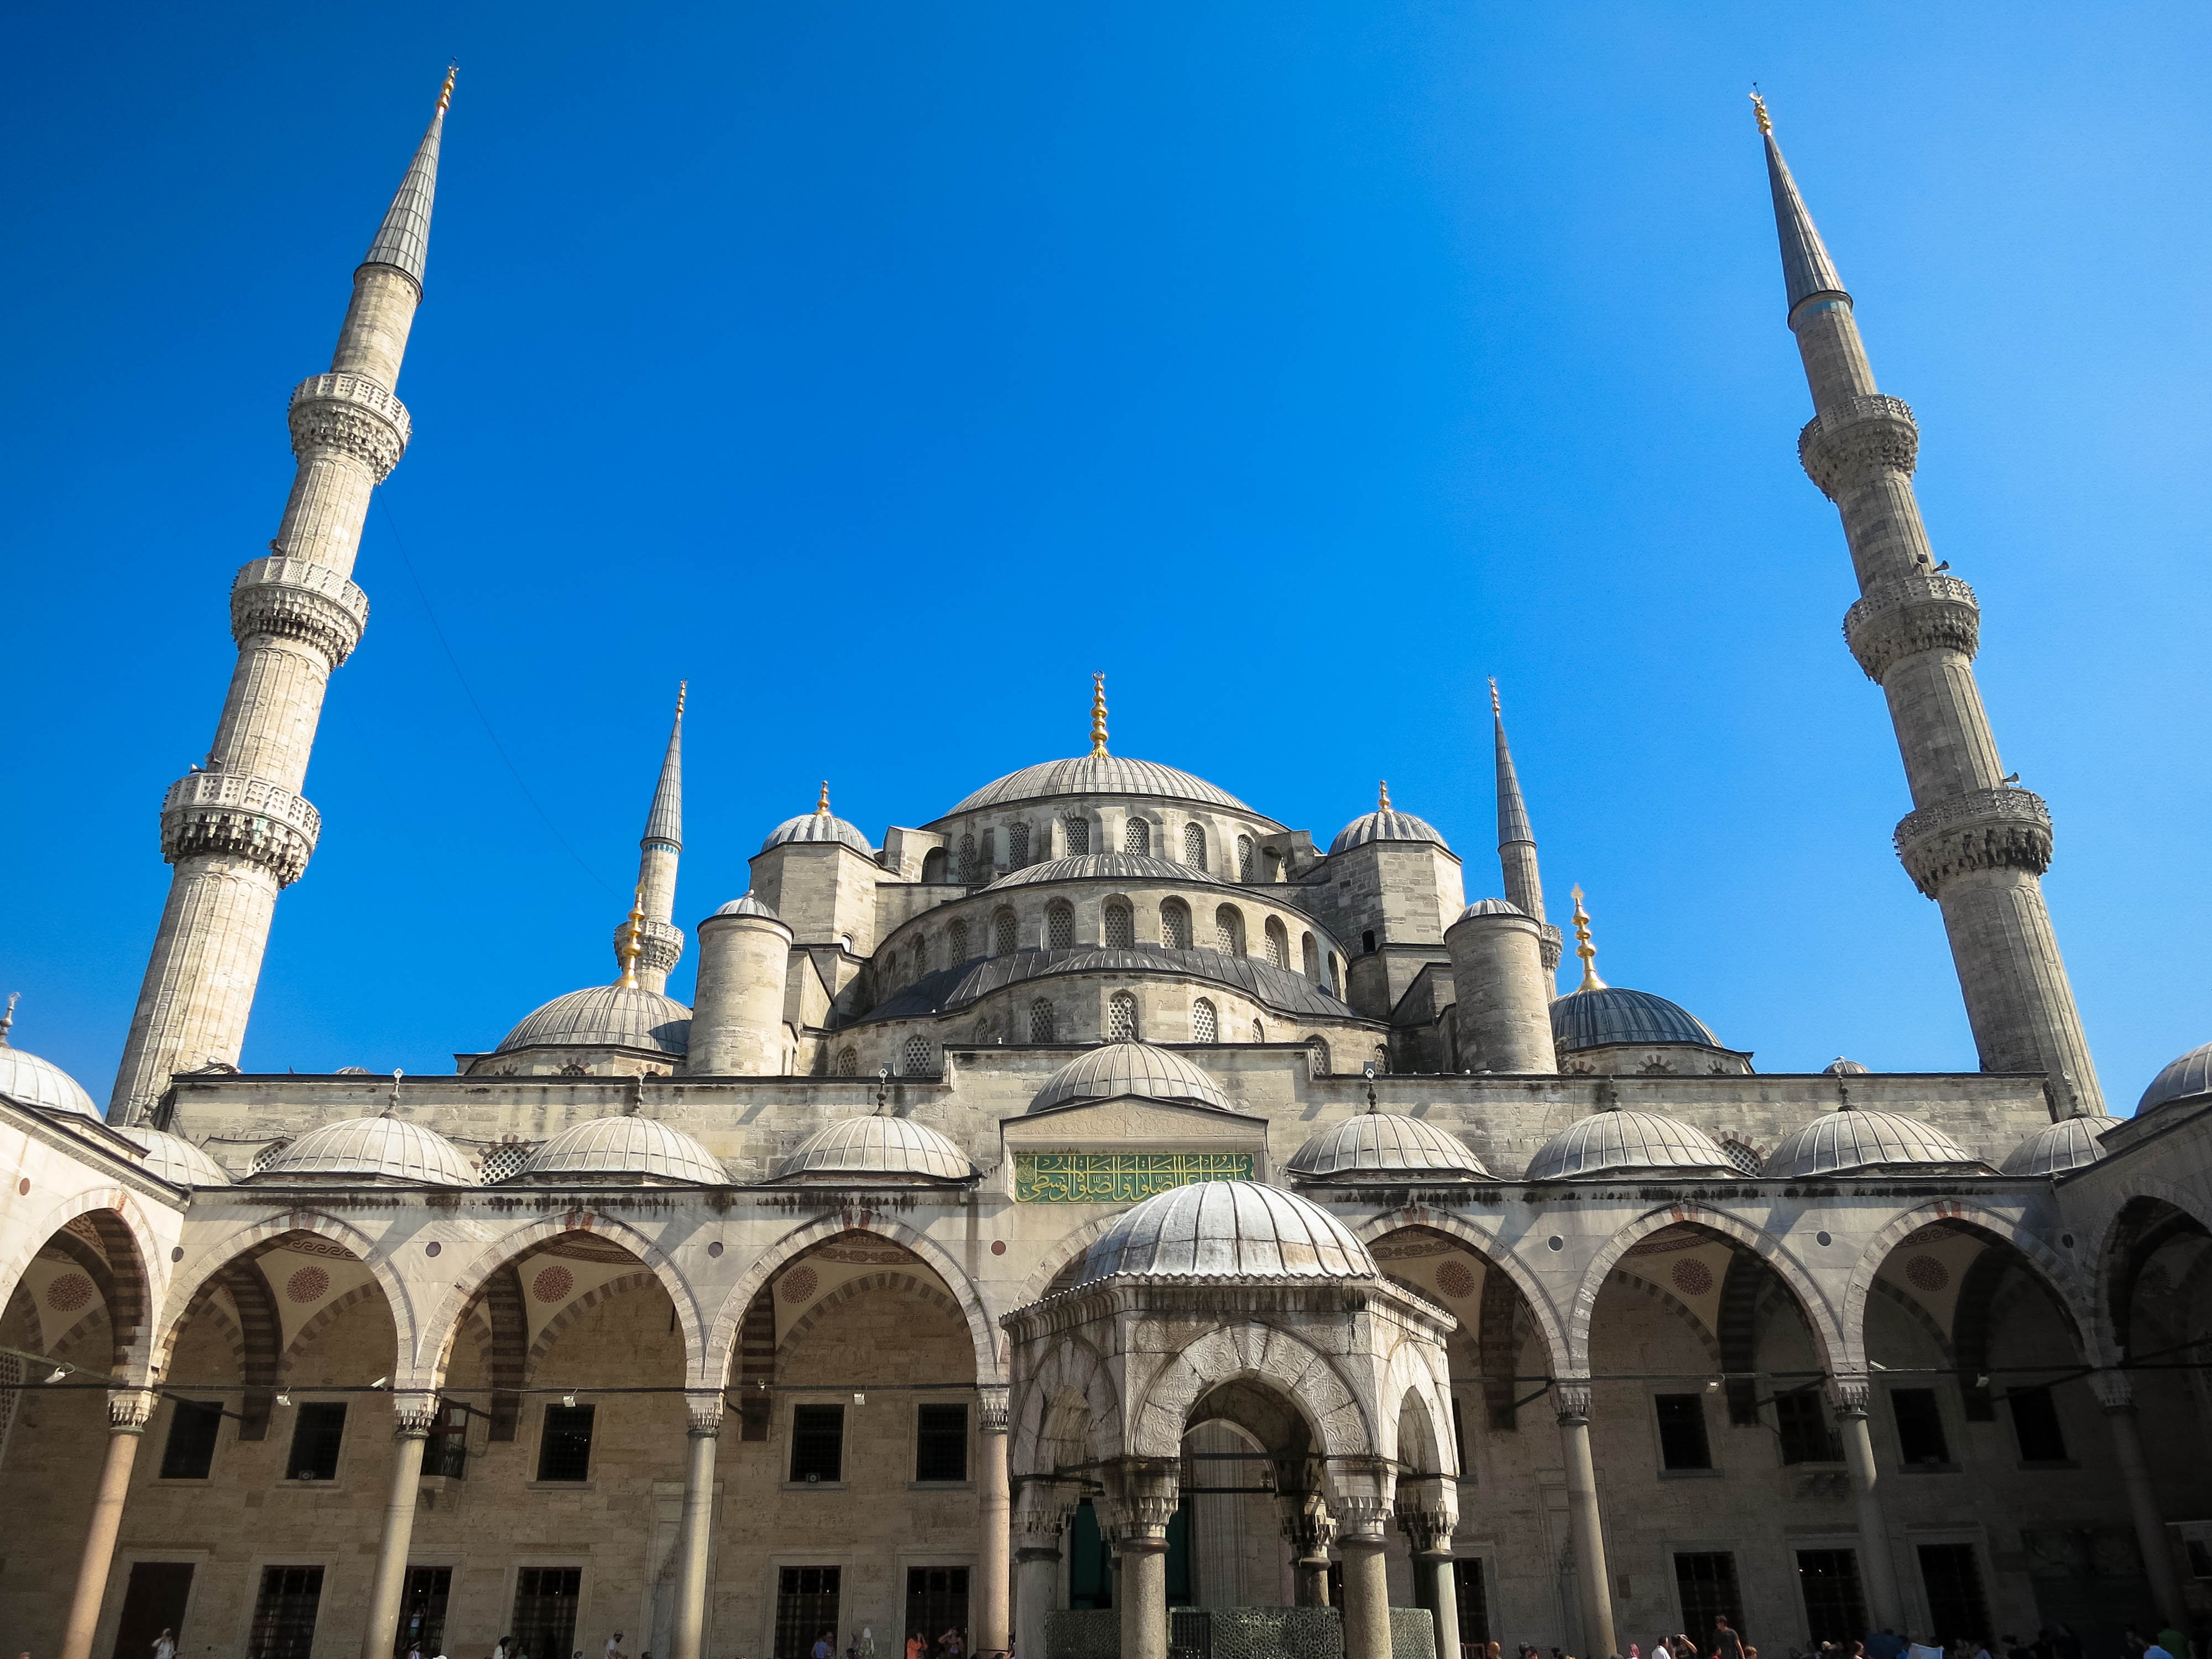
architecture, sky, building, city, travel, landmark, blue, exterior, historic, tourism, place of worship, spire, turkey, istanbul, mosque, culture, islam, famous, historical, oriental, traditional, minaret, muslim, minarets, historic site, byzantine architecture, sultan ahmed mosque